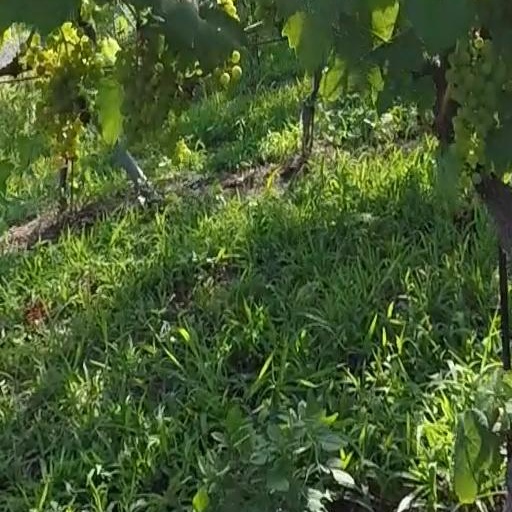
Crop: grape